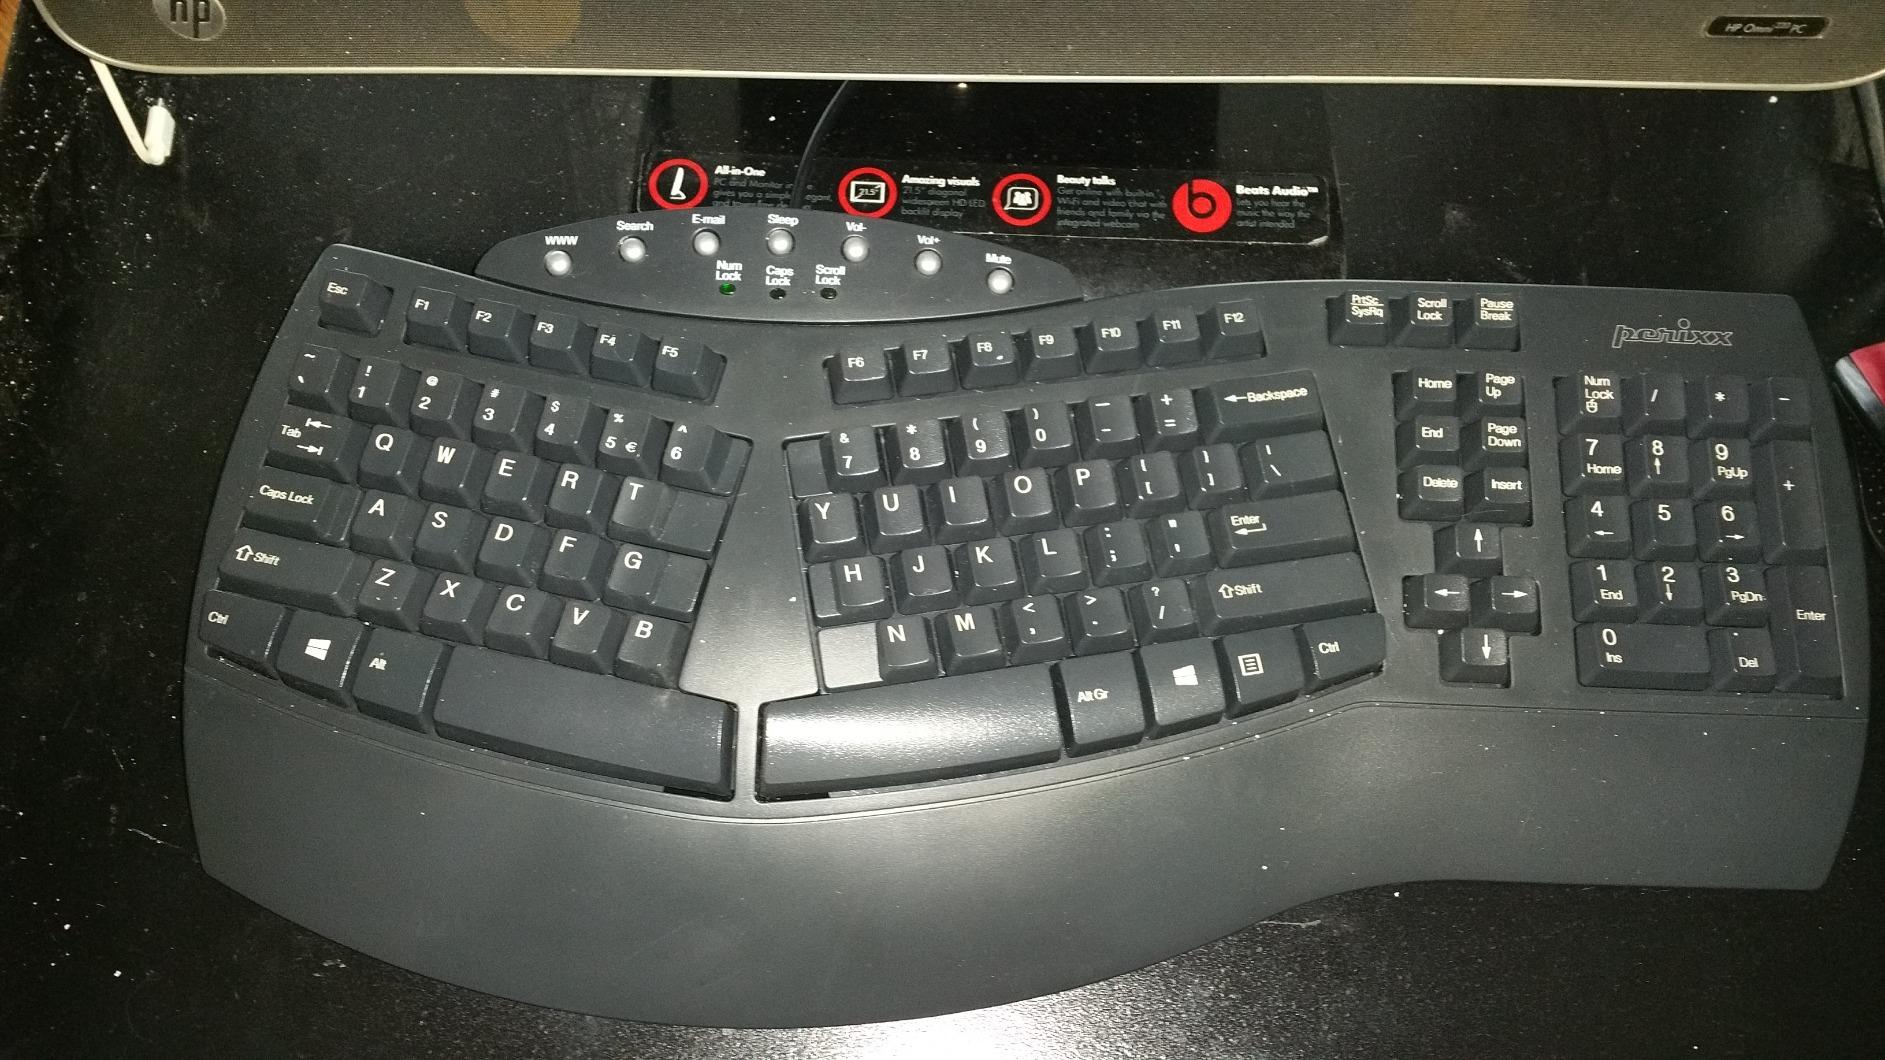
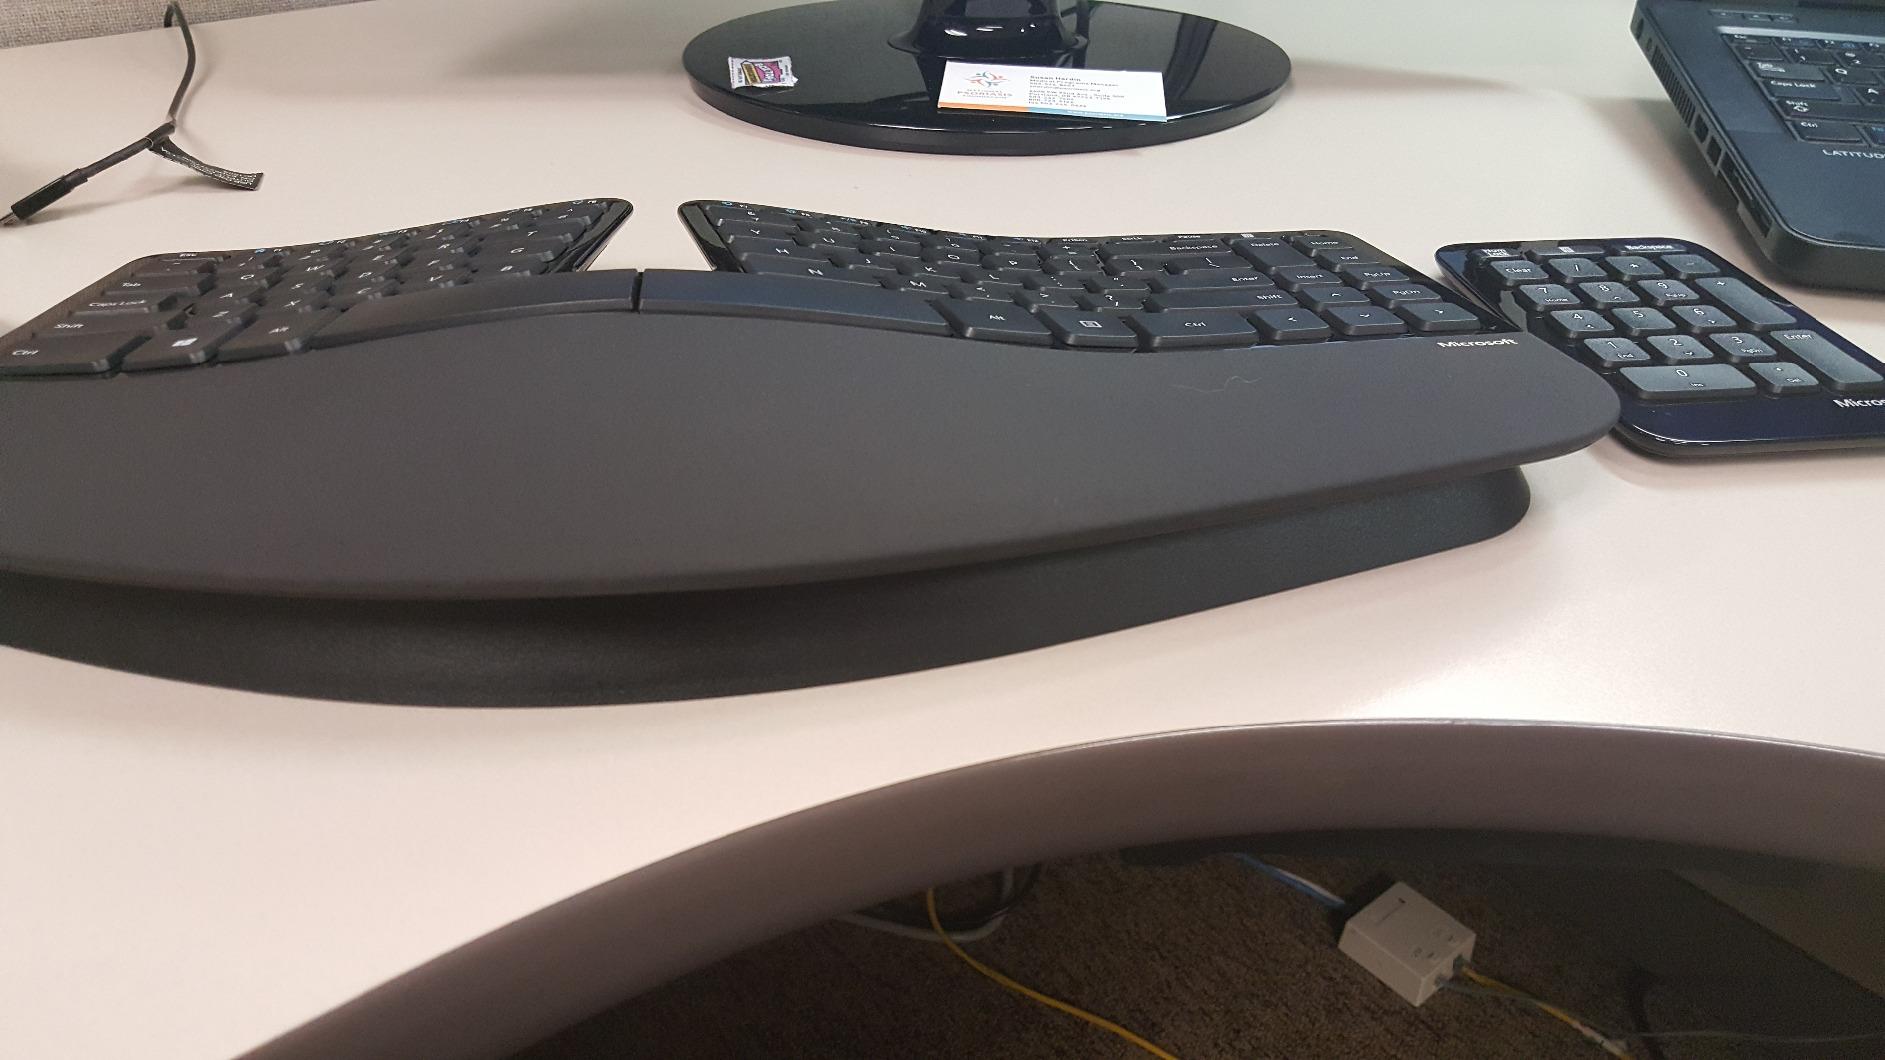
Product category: keyboard
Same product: no